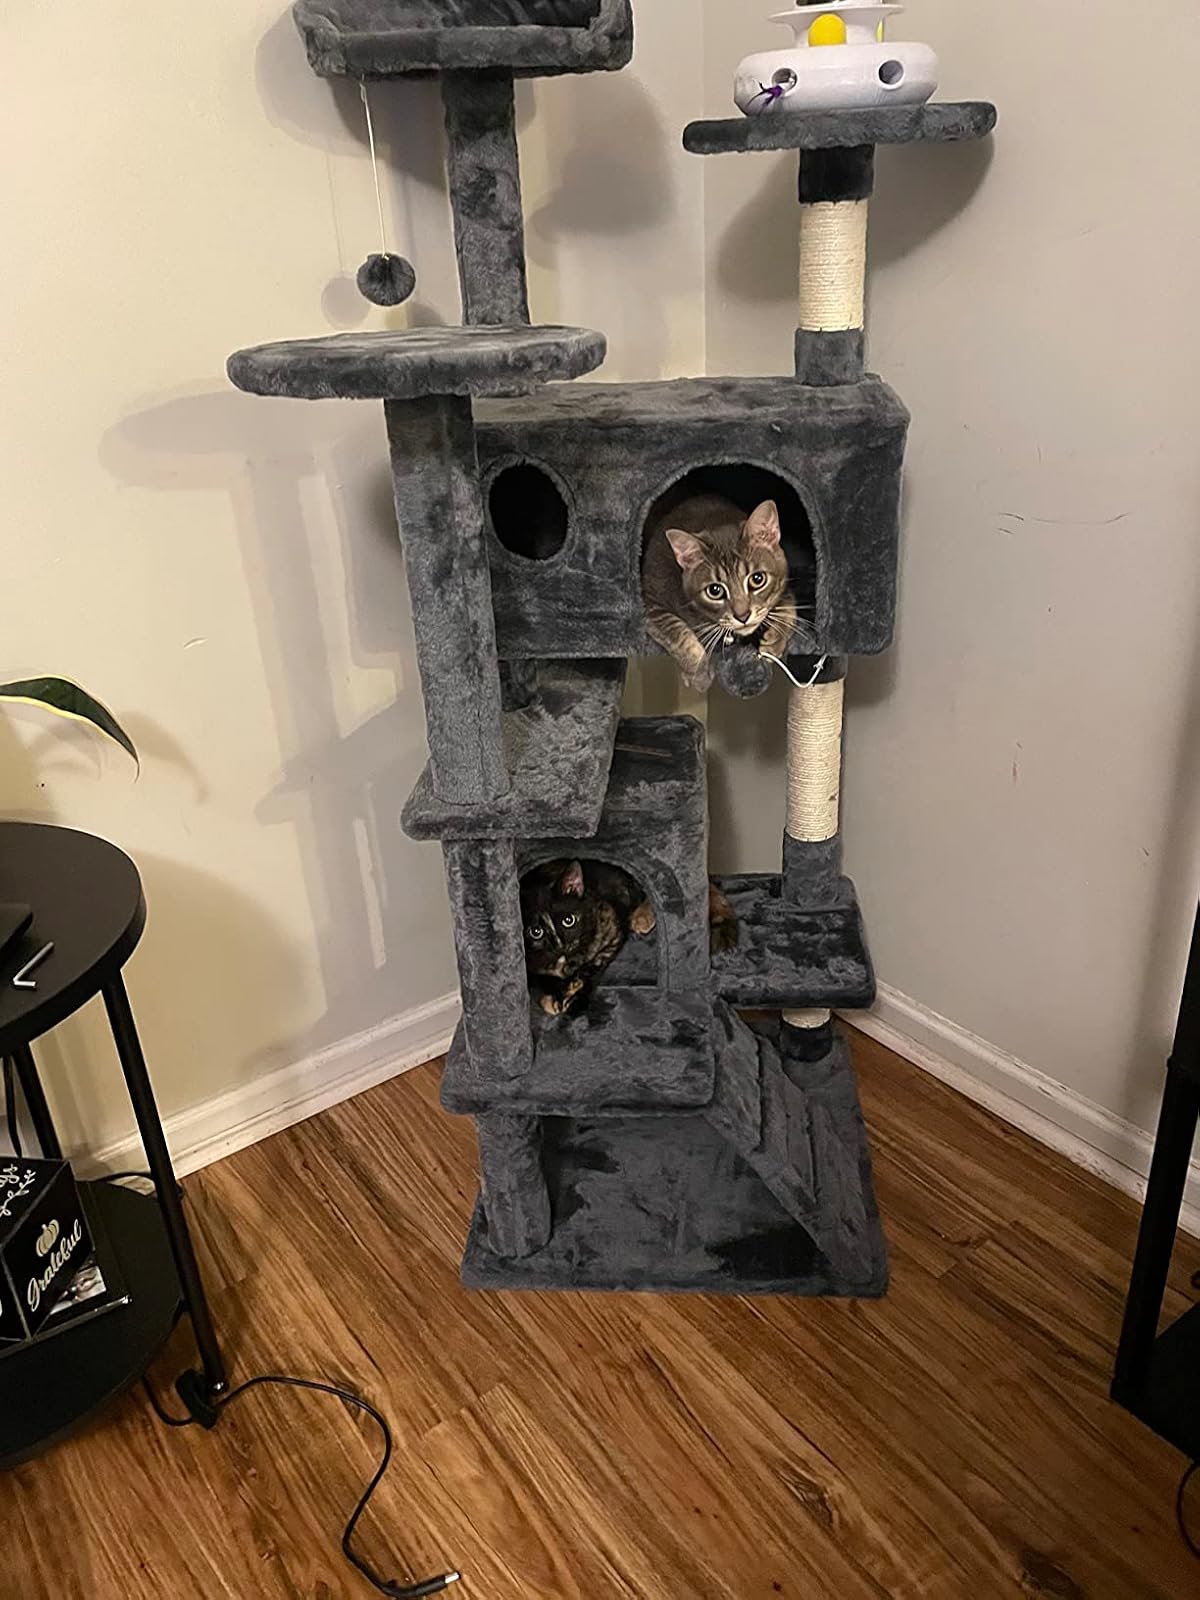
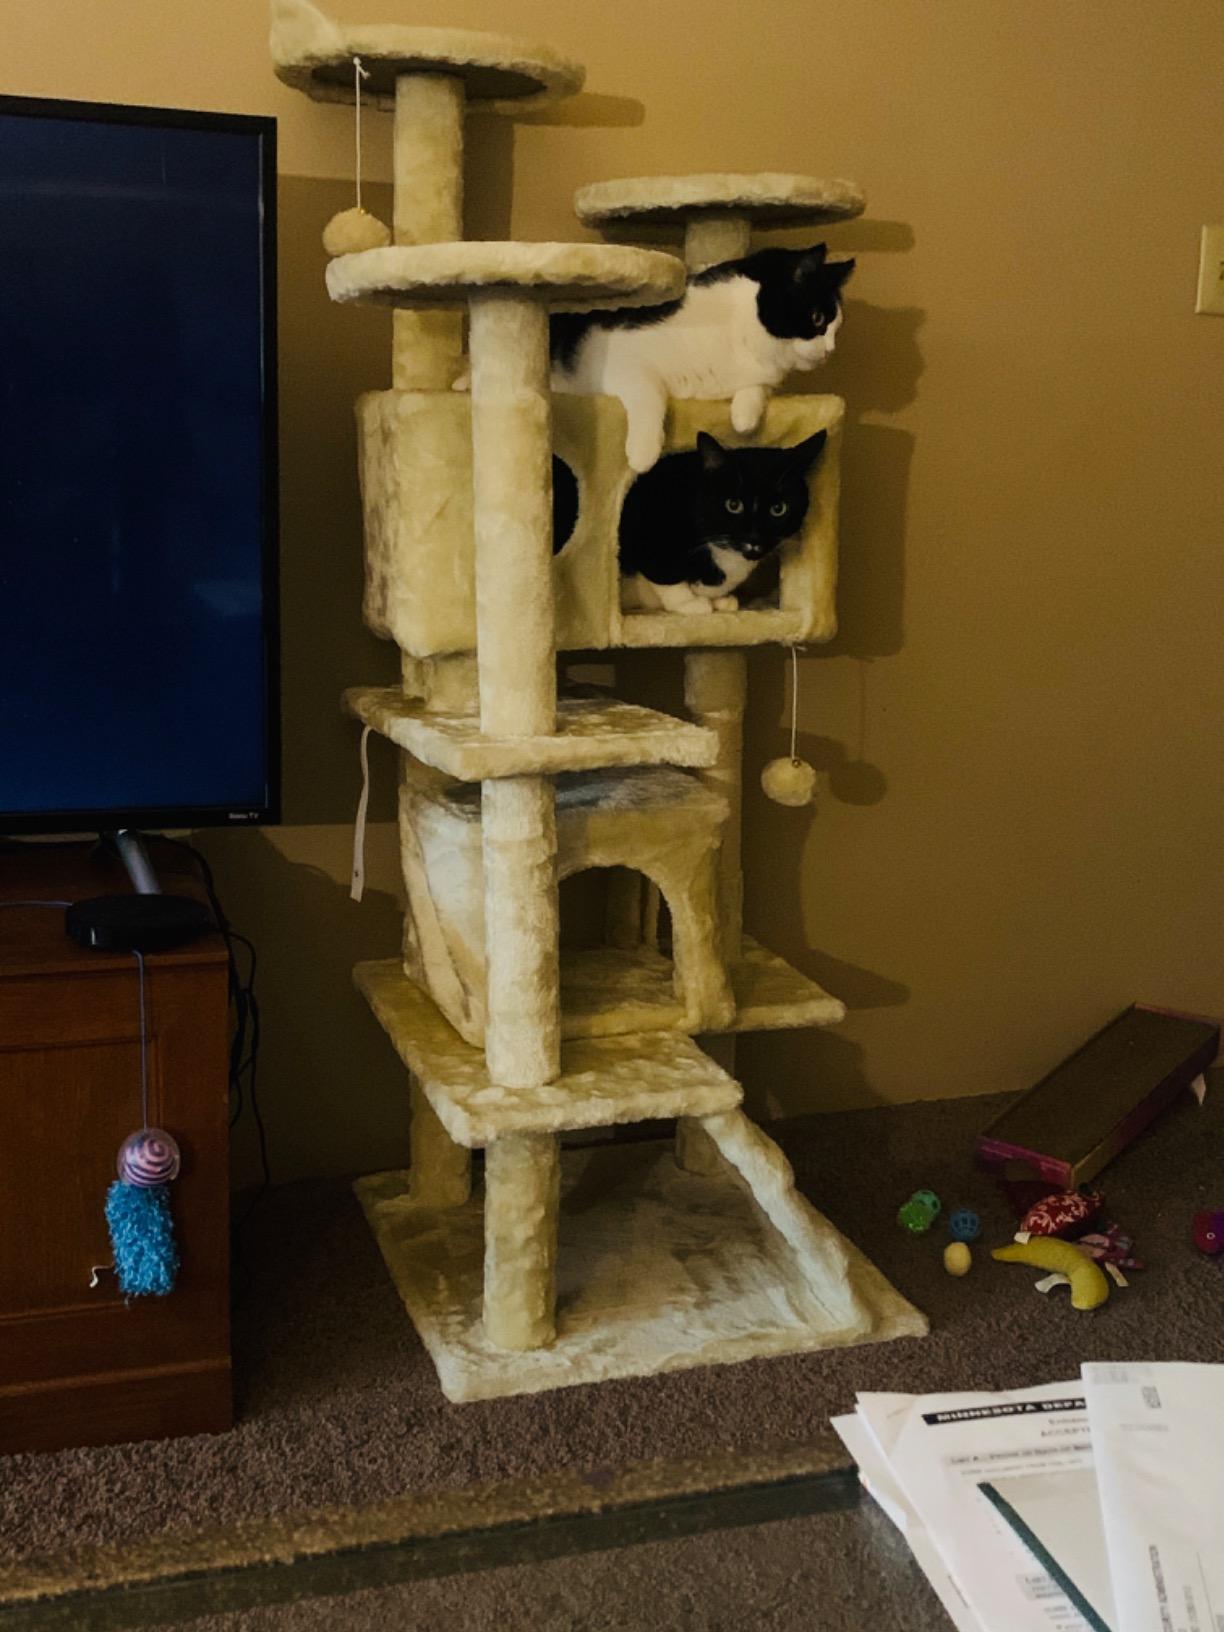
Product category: items_cat tree
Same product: no